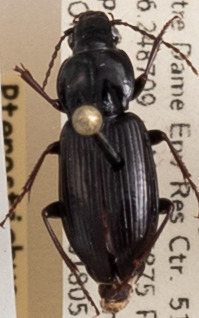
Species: Pterostichus mutus
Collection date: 2018-05-30
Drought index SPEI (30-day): -1.45
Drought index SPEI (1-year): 0.39
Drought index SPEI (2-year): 2.09